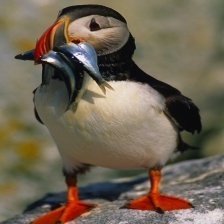
Species: PUFFIN
Scientific name: FRATERCULA